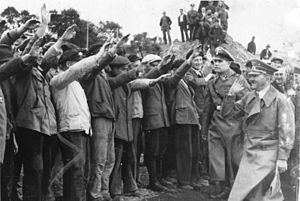
Westwall / Byggeriet 1936 til 1940
Arbejdere på Westwall hilser Adolf Hitler under hans besøg i oktober 1938
Westwall var en tysk forsvarslinje, som i slutningen af 1930'erne blev opbygget over for den franske Maginot-linje samt langs grænsen mod Belgien og Holland.